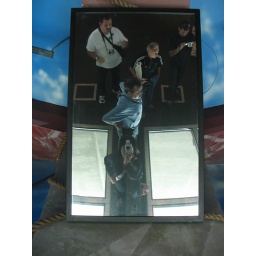
I was standing on the glass floor of CN Tower, the tallest tower in the world.